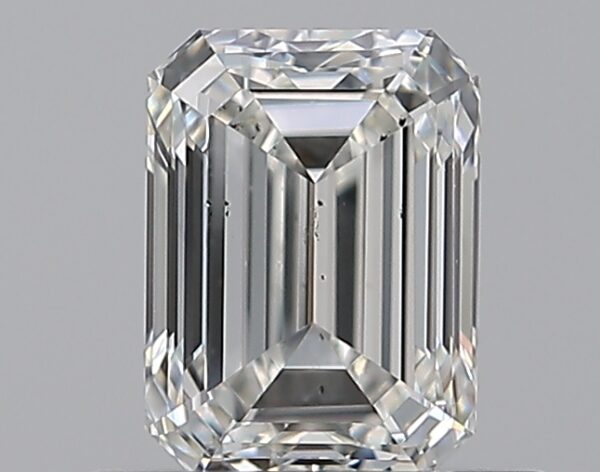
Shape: emerald
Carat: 0.7
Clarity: SI1
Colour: G
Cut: EX
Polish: EX
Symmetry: VG
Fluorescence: N
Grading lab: GIA
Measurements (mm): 5.74 x 4.22 x 2.91